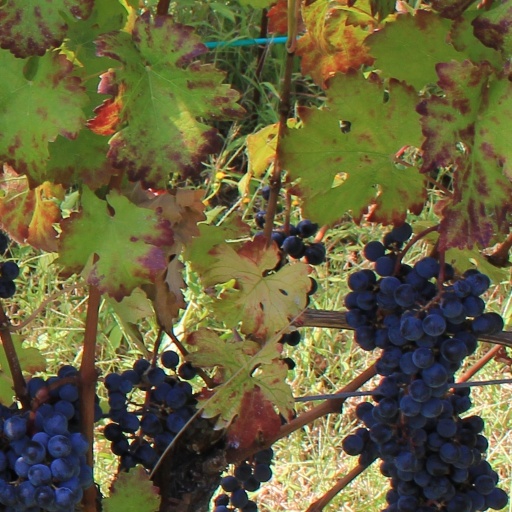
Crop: grape